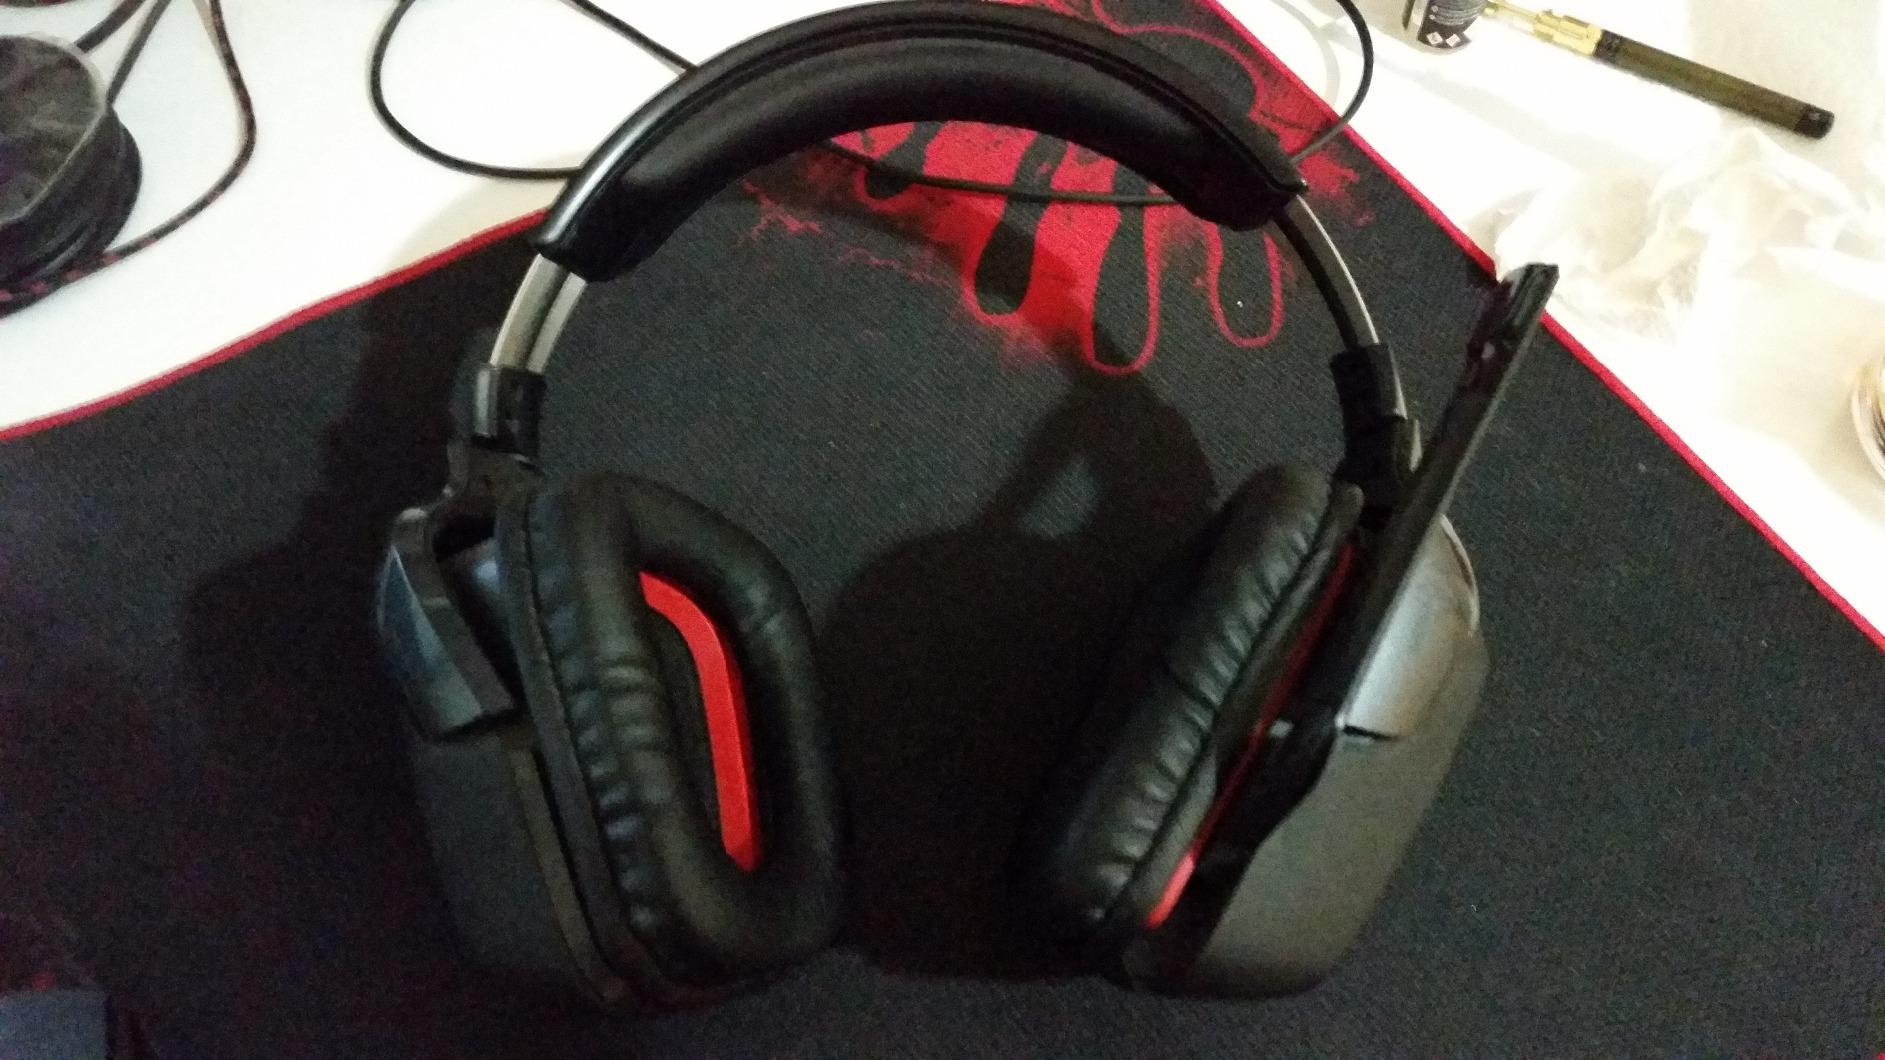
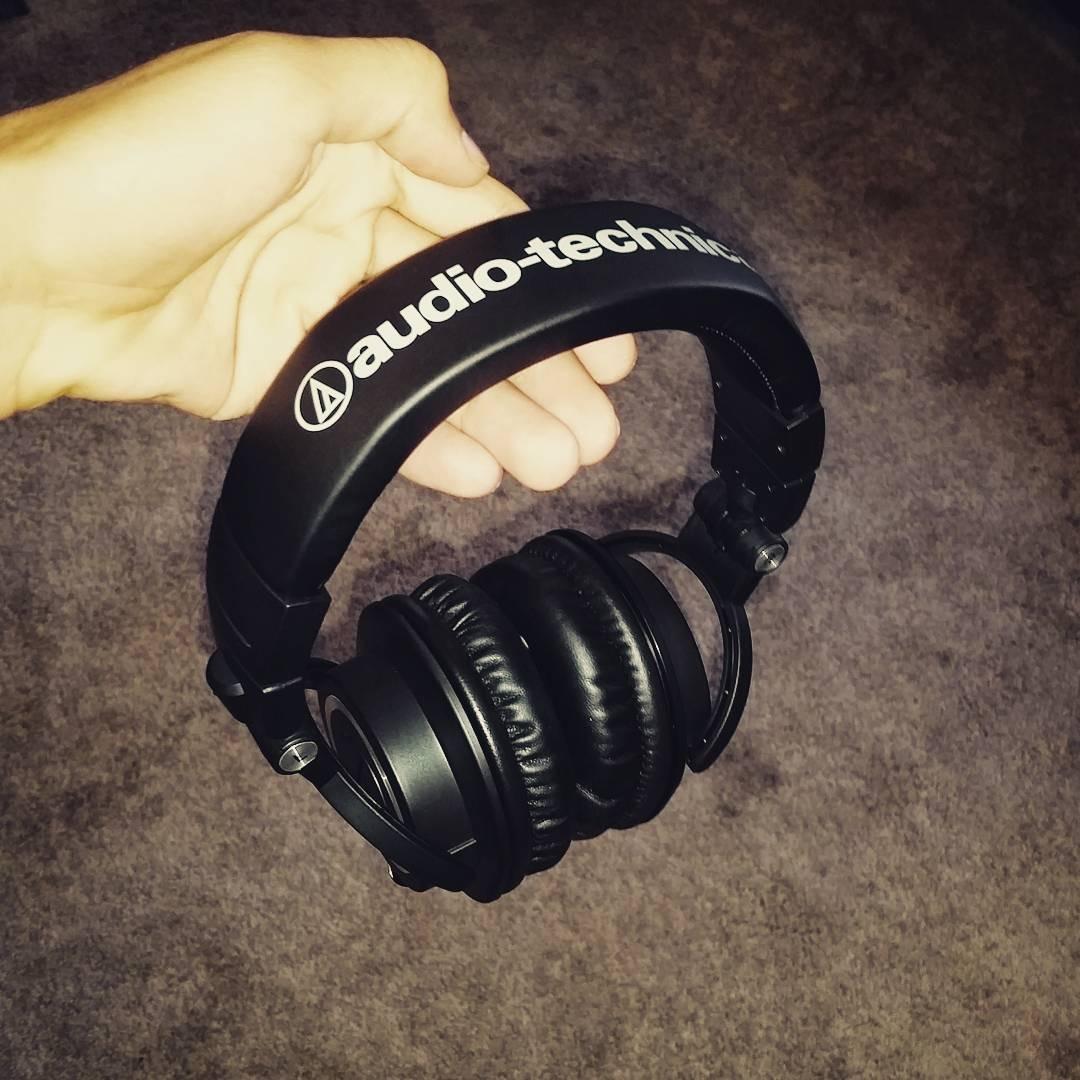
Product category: headphones
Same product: no